Shift JIS art

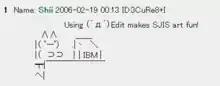
An example of Shift_JIS art, depicting a cat sitting at a computer

Shift_JIS art is artwork created from characters in the Shift JIS character set, a superset of the ASCII encoding standard intended for Japanese usage. Shift_JIS art has become popular on web-based bulletin boards, notably 2channel, and has even made its way into mainstream media and commercial advertising in Japan.